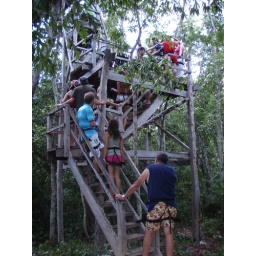
Climbing the tower to be hooked up to the zip line and go flying over the tree tops!